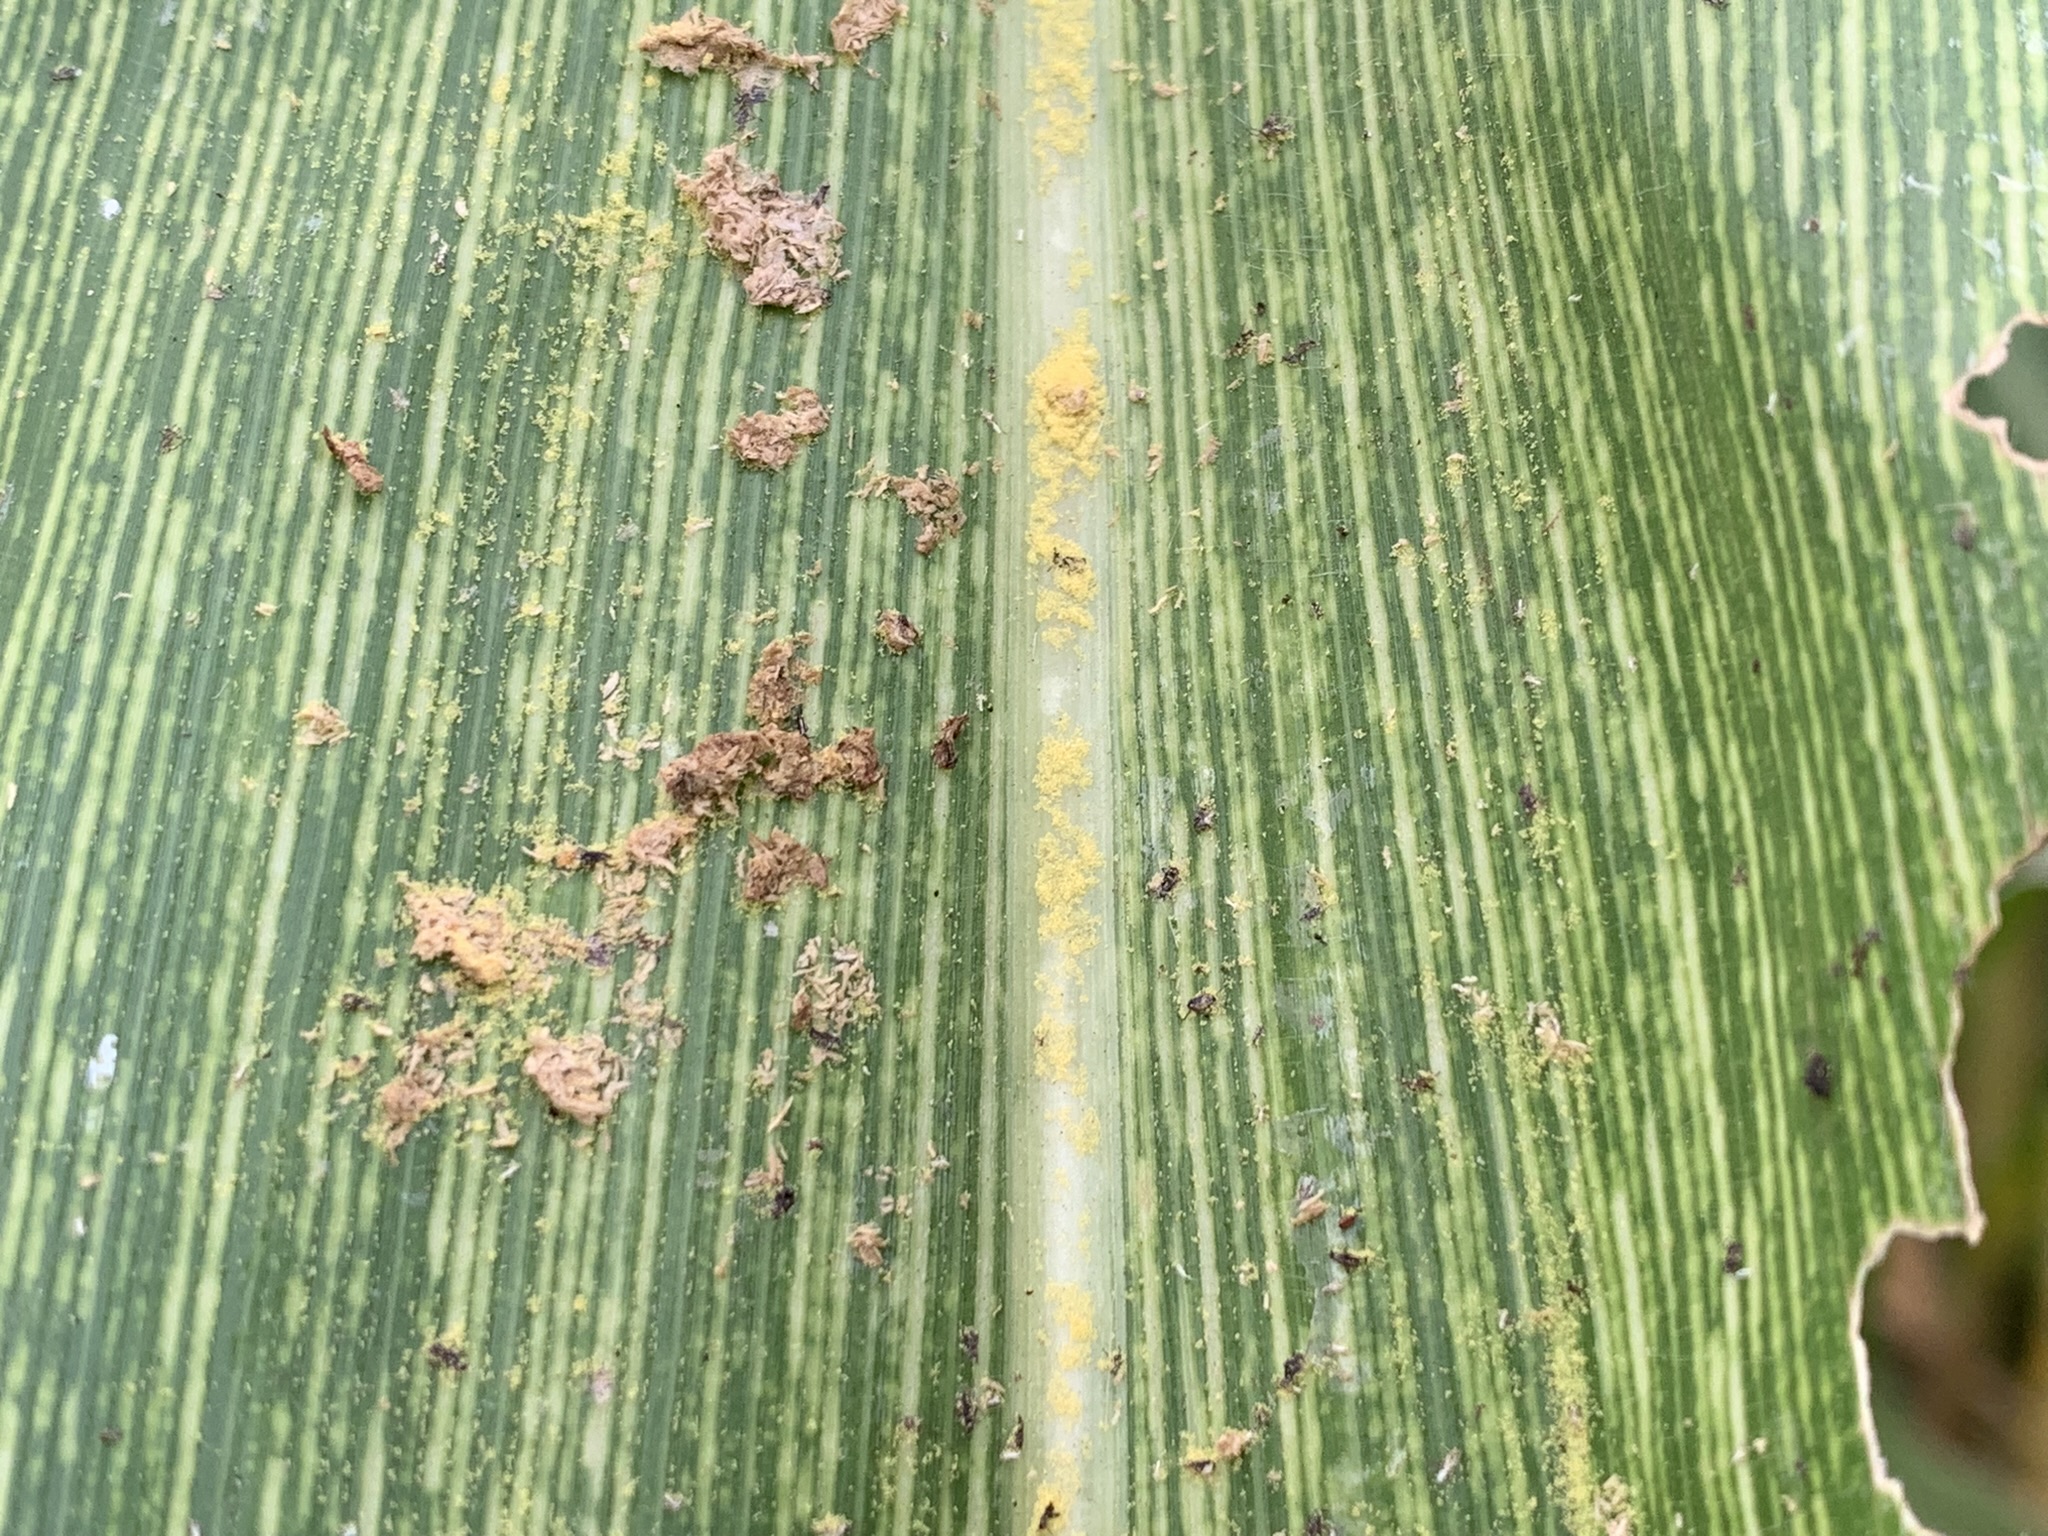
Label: MSV